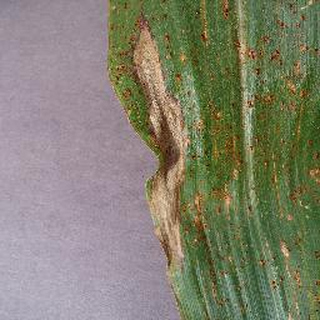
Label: corn_northern_leaf_blight